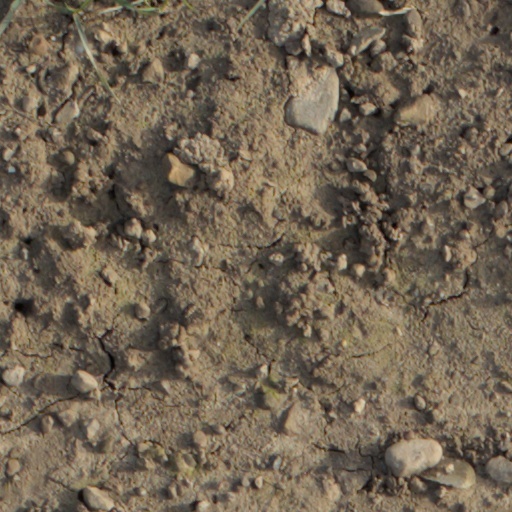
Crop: wheat